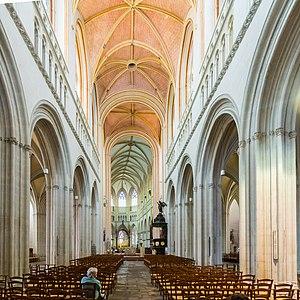
Cathédrale Saint-Corentin de Quimper
La cathédrale Saint‑Corentin, dont le nom complet est basilique cathédrale Saint-Corentin, est un lieu de culte catholique sous le patronage de Notre-Dame et du premier évêque légendaire dont elle porte le nom, saint Corentin. Elle est située dans le centre-ville de Quimper, chef-lieu du département du Finistère, en Bretagne. Siège du diocèse de Quimper avant la Révolution française, le bâtiment est depuis 1801 le siège du diocèse de Quimper et Léon.